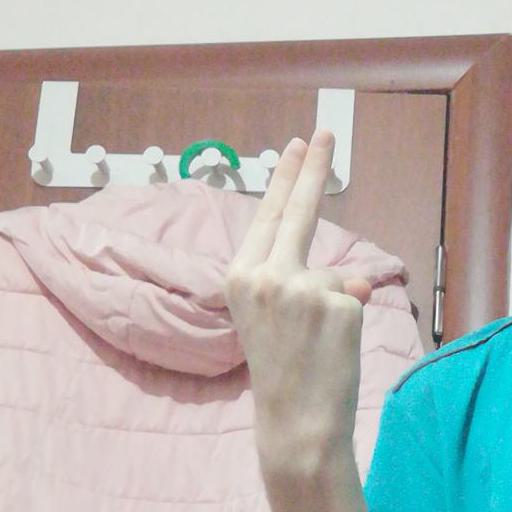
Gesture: two_up_inverted